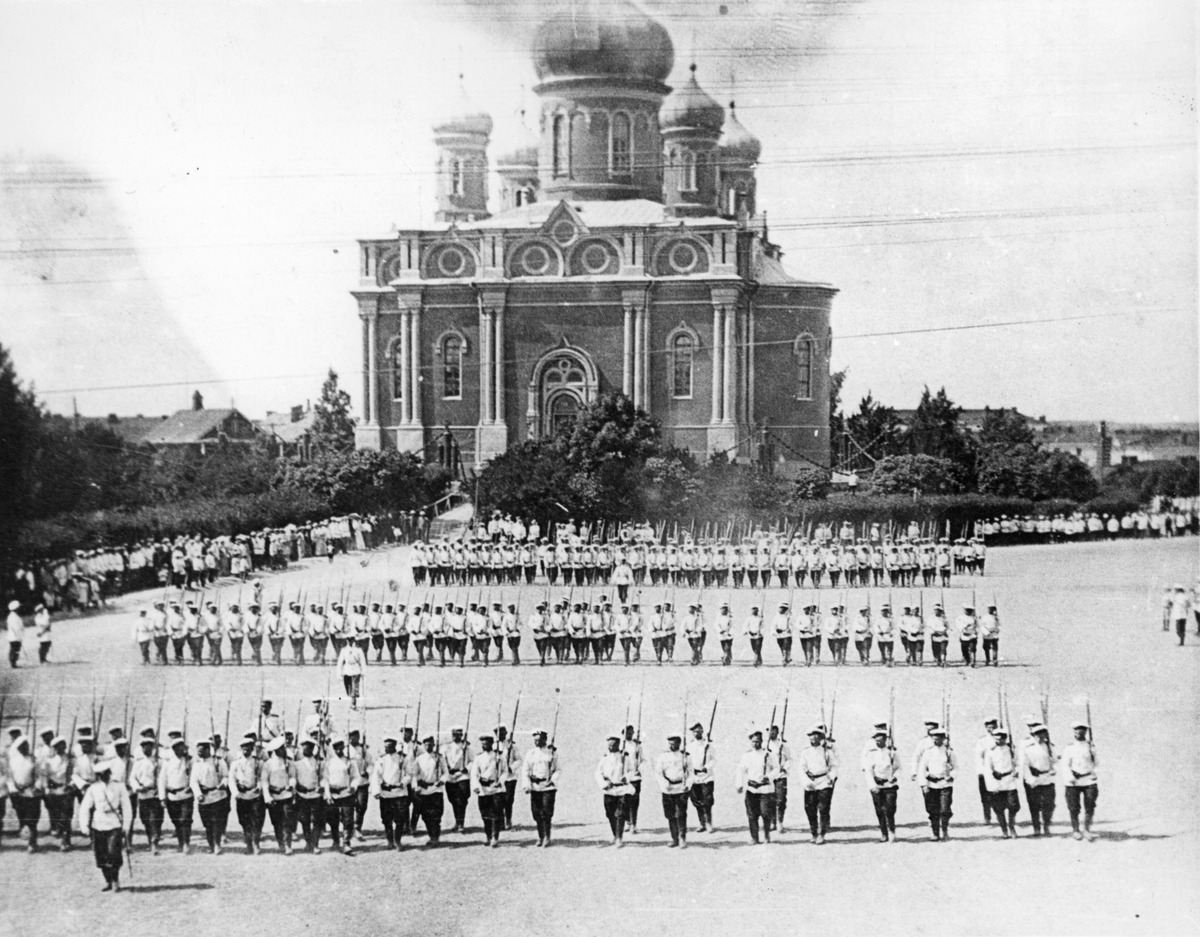
Viaporin venäläisen varuskunnan lippujuhlan paraati Aleksanteri Nevskin kirkon edustalla Smolenskin Jumalanäidin päivänä 28
sisällön kuvaus: Viaporin venäläisen varuskunnan lippujuhlan paraati Aleksanteri Nevskin kirkon edustalla Smolenskin Jumalanäidin päivänä 28.7. mustavalkoinen
Ajankohta: kuvausaika 1900 -luvun alku
Paikka: Suomi, Uusimaa, Helsinki, Suomenlinna Helsinki, Iso Mustasaari Paraatikenttä
Aiheet: venäläiset, venäläisyys, autonomian aika, sotaväki, sotilaat, sotilaspuvut, varuskunta-alueet, kirkkorakennukset, ortodoksinen seurakunta